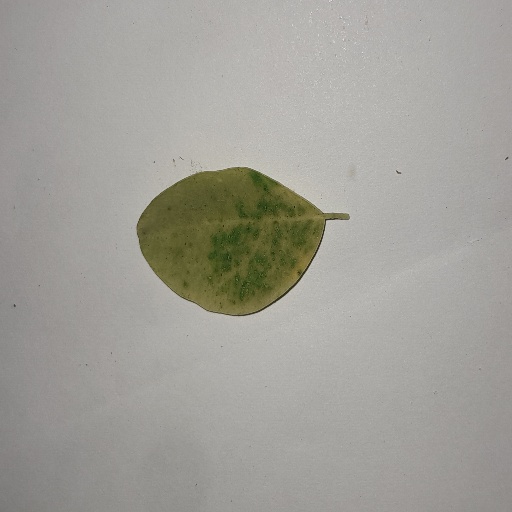
Species: Sojina
Leaf condition: Yellow Leaf